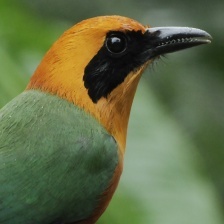
Species: RUFUOS MOTMOT
Scientific name: BARYPHTHENGUS MARTII